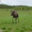
Label: deer